Unfair terms in English contract law

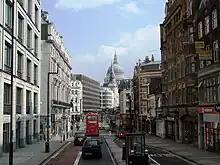
The Office of Fair Trading, just off Fleet Street, formerly had jurisdiction to take up consumer protection cases after receiving complaints.

Relatively few cases are ever brought directly by consumers, given the complexity of litigation, cost, and its worth if claims are small. In order to ensure consumer protection laws are actually enforced, the Office of Fair Trading has jurisdiction to bring consumer regulation cases on behalf of consumers after receiving complaints. Under the Unfair Terms in Consumer Contracts Regulations 1999 regulations 10–12, which follows the requirements of the Unfair Terms in Consumer Contracts Directive 93/13/EC the OFT has jurisdiction to collect and consider complaints, and then seek injunctions in the courts to stop businesses using unfair terms (under any legislation). The UTCCR 1999 are both broader than UCTA 1977 in that they cover any unfair terms, not just exemption clauses, but narrower in that they only operate for consumer contracts. The UTCCR 1999 definition of a consumer is also narrower, under regulation 3, where a consumer must be a natural person (and never a legal person, like a company) who contracts outside his business. However, while the United Kingdom could always opt for greater protection, when it translated the Directive into national law it opted to follow the bare minimum requirements, and not to cover every contract term. Under regulation 6(2), a court may only assess the fairness of terms which do not involve the "definition of the main subject matter of the contract", or terms which relate to "price or remuneration" of the thing sold. Outside such "core" terms, a term may be unfair, under regulation 5 if it is not one that is individually negotiated, and if contrary to good faith it causes a significant imbalance in the rights and obligations of the parties. A list of examples of unfair terms are set out in Schedule 2. In "DGFT v First National Bank plc" the House of Lords held that given the purpose of consumer protection, regulation 6(2) should be construed tightly and Lord Bingham stated good faith implies fair, open and honest dealing. This all meant that the bank's practice of charging its (higher) default interest rate to customers who had (lower) interest rate set by a court under a debt restructuring plan could, under regulation 6(2), be assessed for fairness, but that under regulation 5 the term did not create such an imbalance given the bank wished only to have its normal interest. This appeared to grant a relatively open role for the Office of Fair Trading to intervene against unfair terms. However, in "OFT v Abbey National plc" the Supreme Court held that if a term related in any way to price, it could not by virtue of regulation 6(2) be assessed for fairness. All the High Street banks, including Abbey National, had a practice of charging high fees if account holders, unplanned, exceeded through withdrawals their normal overdraft limit. Overturning a unanimous Court of Appeal, the Supreme Court viewed that if the thing being charged for was part of a "package" of services, and the bank's remuneration for its services partly came from these fees, then there could be no assessment of the fairness of terms. This controversial stance was tempered by their Lordships' emphasis that any charges must be wholly transparent, though its compatibility with EU law is not yet established by the European Court of Justice, and it appears questionable that it would be decided the same under the proposed Unfair Contract Terms Bill.